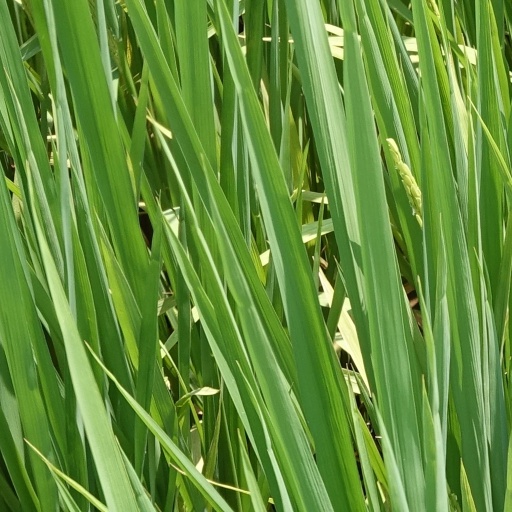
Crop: rice